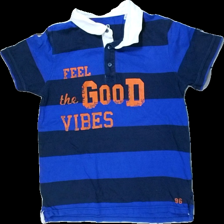
View: front
Type: Top
Category: Children
Brand: Not in the list
Brand text on label: okaidi
Colors: Blue, Orange, White
Material: 100% cotton
Pattern: Striped
Cut: Regular
Size: 164
Season: All
Damage location: middle center
Damage 2 location: middle right
Damage 3 location: top center
Price range: <50
Recommended usage: Export
Description: randig pike med text fram, urtvättad
Comment: urtvättad